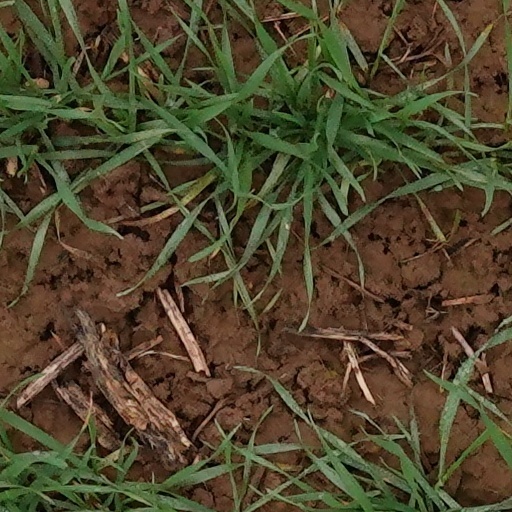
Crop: wheat